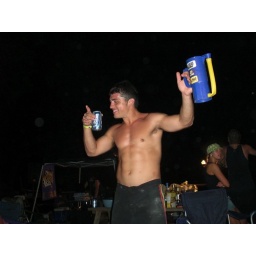
cup in the sky